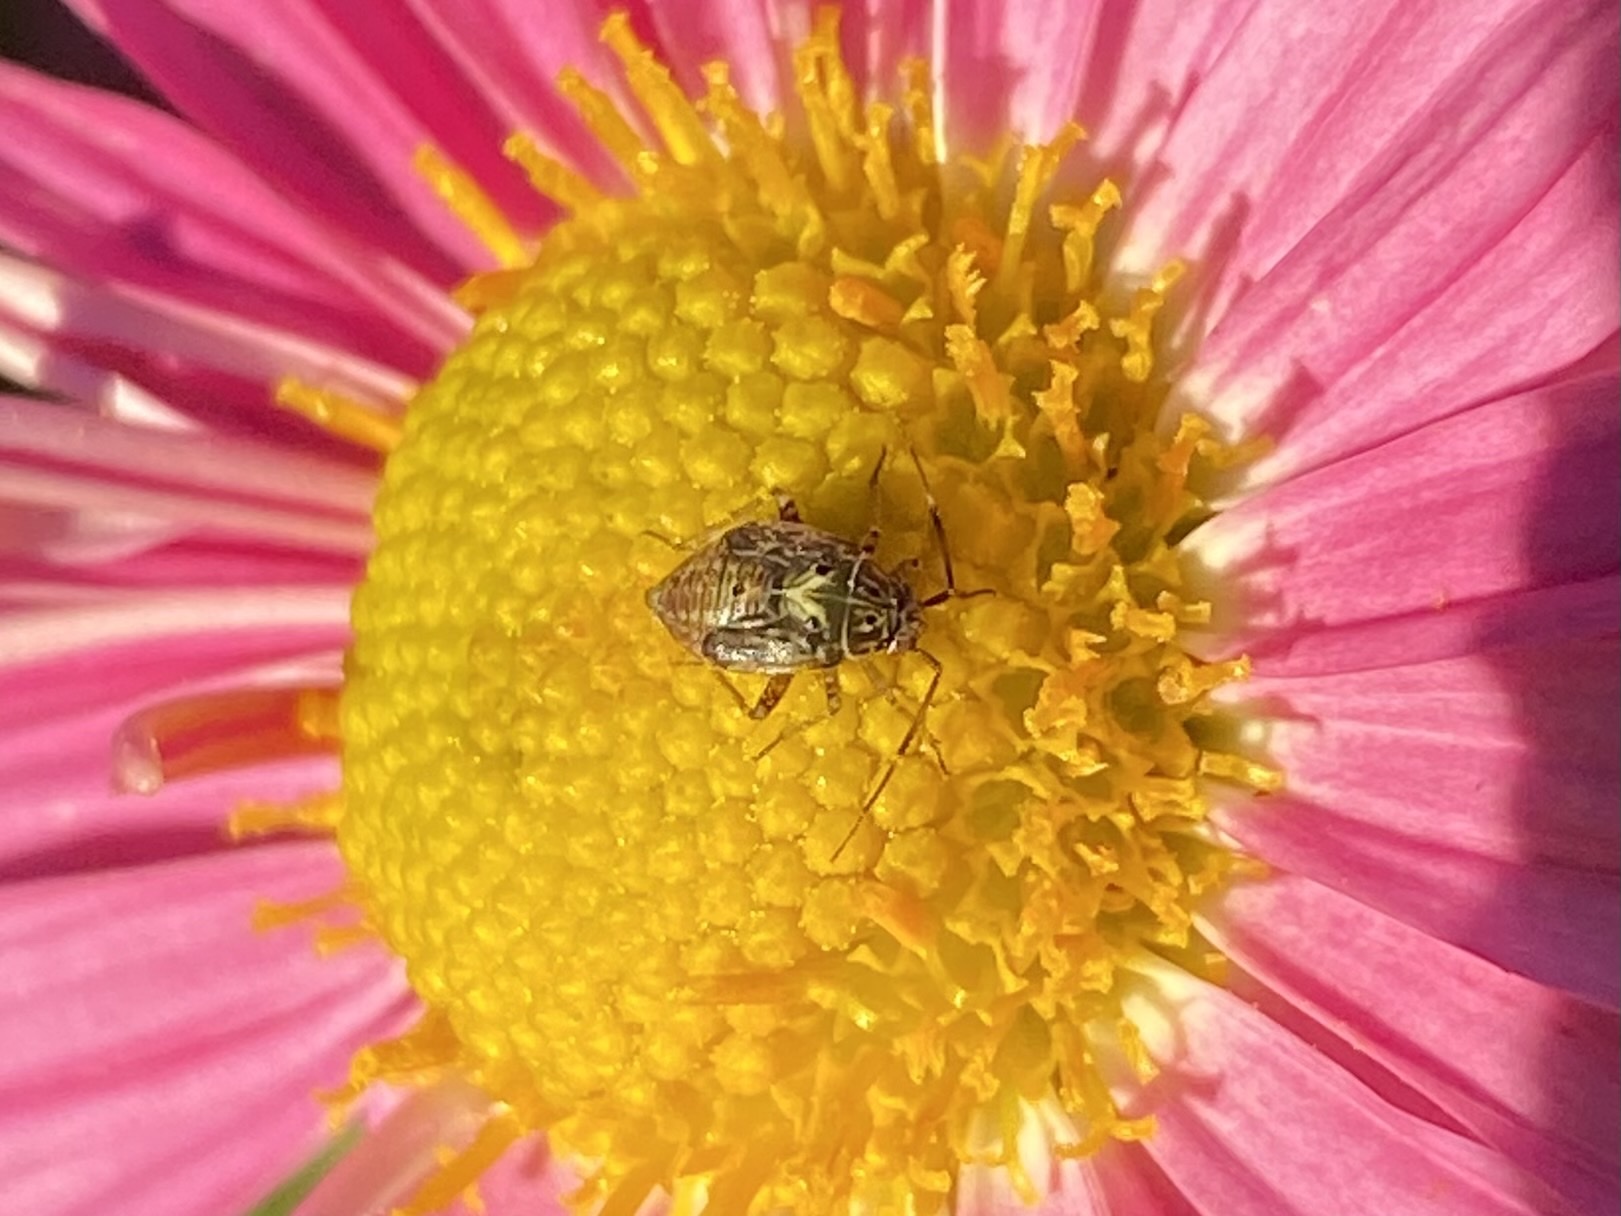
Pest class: lygus_bug